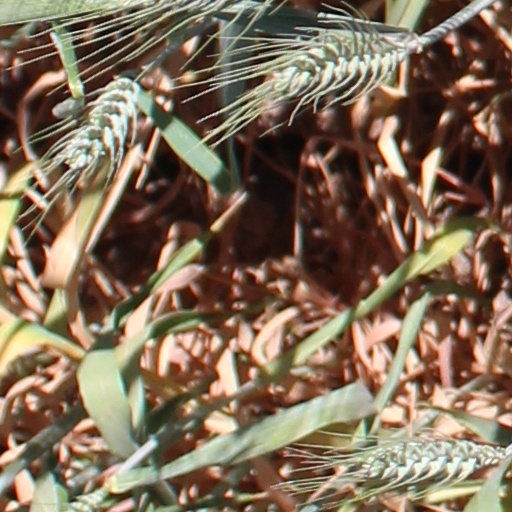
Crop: wheat